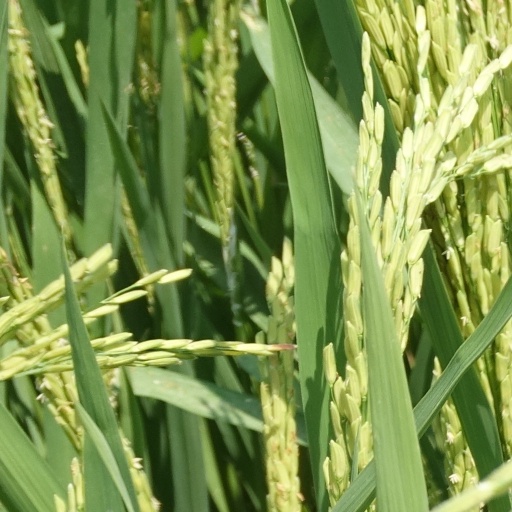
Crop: rice